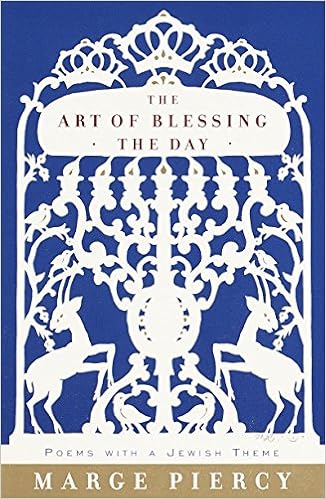
The Art of Blessing the Day: Poems with a Jewish Theme
Category: Books
Review Winner of the 2000 Paterson Poetry Prize "An exquisite book...Strong, passionate and poignant. Marge Piercy's words make a moving variety of experience beautifully and forcefully real."--Lyn Lifshin"Keep her volume near your home altar; Marge Piercy will give wings to your heart's stirrings."--Rabbi Zalman M. Schachter-Shalomi"If poetry, as Auden said, exists to praise, then surely it exists to bless. And Marge Piercy teaches us the art of blessing in her poems, with the firmness of her eye, the courage of her strength, the directness of her language, as gritty and sweet and real as the fruits she carries with her on all her journeys through family memory and tradition, prayer and the holy days of sacred year, gathering her wisdom and the wisdom of her difficult Jewish tribe, and bringing that wisdom home."--Rodger Kamenetz, author of Terra Infirma , The Missing Jew : New and Selected Poems ,and The Jew in the Lotus "Whether I find myself guffawing over 'Eat fruit' or falling shattered by "At the well' or being attuned to the Breath of Life by 'Nishmat,' it is my life--my whole life--that I am finding, renewed and enlivened by these poems. We can shmooze these poems, pray these poems, Torah-study these poems. What we breath out, Piercy has breathed in; what Piercy breaths out, we can breath in. We and she breath each other into life."--Rabbi Arthur Waskow"Marge Piercy's superb spiritual powers are up to their elbows in the lived world, bringing a liberated and grounded wisdom to everything they touch. Behind this book one hears the great embracing toast of Jewish tradition: 'L'Chaim!' -- 'to life!' In its pages the work of the heart and the work of the spirit are visibly, passionately advanced."--Jane Hirschfield"Accessible, transformative, thrilling. Marge Piercy teases out the spiritual lights hidden within the most ordinary events. Here is poetry so reverent and disturbing that it borders on liturgy."--Rabbi Lawrence Kushner From the Inside Flap of the 2000 Paterson Poetry PrizeAbout Marge Piercy's collection of her old and new poems that celebrate the Jewish experience, the poet Lyn Lifshin writes: " The Art of Blessing the Day is an exquisite book. The whole collection is strong, passionate, and poignant, but the mother and daughter poems, fierce and emotional, with their intense ambivalence, pain and joy, themes of separation and reconnecting, are among the very strongest about that difficult relationship."These striking, original, beautifully sensuous poems do just that. Ordinary moments--a sunset, a walk, a private religious ritual--are so alive in poems like 'Shabbat moment'  and 'Rosh Hodesh.' In the same way that she celebrates ordinary moments, small things become charged with memories and feelings: paper snowflakes, buttons, one bird, a bottle-cap flower made from a ginger ale top and crystal beads. "She celebrates the body in rollicking, gusto-fi From the Back Cover "Winner of the 2000 Paterson Poetry Prize About Marge Piercy's collection of her old and new poems that celebrate the Jewish experience, the poet Lyn Lifshin writes: "The Art of Blessing the Day is an exquisite book. The whole collection is strong, passionate, and poignant, but the mother and daughter poems, fierce and emotional, with their intense ambivalence, pain and joy, themes of separation and reconnecting, are among the very strongest about that difficult relationship. "These striking, original, beautifully sensuous poems do just that. Ordinary moments--a sunset, a walk, a private religious ritual--are so alive in poems like 'Shabbat moment' and 'Rosh Hodesh.' In the same way that she celebrates ordinary moments, small things become charged with memories and feelings: paper snowflakes, buttons, one bird, a bottle-cap flower made from a ginger ale top and crystal beads. "She celebrates the body in rollicking, gusto-filled poems like 'Belly good' and 'The chuppah, ' where 'our bodies open their portals wide.' So much that is richly sensuous: 'hands that caressed you, . . . untied the knot of pleasure and loosened your flesh till it fluttered, ' and lush praise for 'life in our spines, our throats, our knees, our genitals, our brains, our tongues.' "I love the humor in poems like 'Eat fruit, ' the nostalgia and joy in 'The rabbi's granddaughter and the Christmas tree, ' the fresh, beautiful images of nature--'In winter . . .the sun hangs its wizened rosehip in the oaks.' "I admire Piercy's sense of the past alive in the present, in personal and social history. The poems are memorials, like the yahrtzeit candle in a glass. 'We lose and we go on losing, ' but thepoems are never far from harsh joy, the joy that is 'the wine of life.' "Growing up haunted by Holocaust ghosts is an echo throughout the book, and some of the strongest poems are about the Holocaust, poems that become the voices of those who had no voice: 'What you carry in your blood is us, the books we did not write, music we could not make, a world gone from gristle to smoke, only as real now as words can make it.' "Marge Piercy's words make such a moving variety of experiences beautifully and forcefully real." About the Author The Art of Blessing the Day is Marge Piercy's fifteenth volume of poetry. Others include What Are Big Girls Made Of? ; The Moon Is Always Female ; her selected poems, Circles on the Water ; My Mother's Body ; Available Light ;  and, new from Leapfrog Press, Early Grrrl , her out-of-print and previously uncollected early poems. In 1990 her poetry won the Golden Rose, the oldest poetry award in the country. She has also written fourteen novels, all still in print, including Woman on the Edge of Time ; Vida ; Gone to Soldiers ; He, She and It (winner of the Arthur C. Clarke Award); The Longings of Women ; City of Darkness, City of Light ; and, most recently, Storm Tide , with her husband, Ira Wood.  Her fiction and poetry have been translated into sixteen languages. Excerpt. "Growing Up Haunted"When I enter through the hatch of memory those claustrophobic chambers, my adolescence in the booming fifties of General Eisenhower, General Foods and General Motors, I see our dreams:obsolescent mannequins in Dior frocks armored, prefabricated bodies; and I see our nightmares, powerful as a wine red sky and wall of fire.Fear was the underside of every leafwe turned, the knowledge that ourcousins, our other selves, had beenstarved and butchered to ghosts.The question every smoggy morningpresented like a covered dish:why are you living and all thosemirror selves, sisters, goneinto smoke like stolen cigarettes?I remember my grandmother's crywhen she learned the death of all sheremembered, girls she bathed with,young men with whom she shylyflirted, wooden shul whereher father rocked and prayed,red haired aunt plucking the balalaika, world of sun and snowturned to shadows on a yellow page.Assume no future you may not haveto fight for, to die for, mutteredghosts gathered on the footof my bed each night. What youcarry in your blood is us,the books we did not write,music we could not make, a worldgone from gristle to smoke, onlyas real now as words can make it.
Features: A prize-winning collection of old and new poems that celebrate the Jewish experience, about which the poet Lyn Lifshin writes: "An exquisite book. The whole collection is strong, passionate, and poignant, but the mother and daughter poems, fierce and emotional, with their intense ambivalence, pain and joy, themes of separation and reconnecting, are among the very strongest about that difficult relationship." | Lifshin continues, "These striking, original, beautifully sensuous poems do just that. Ordinary moments--a sunset, a walk, a private religious ritual--are so alive in poems like 'Shabbat moment'  and 'Rosh Hodesh.' In the same way that she celebrates ordinary moments, small things become charged with memories and feelings: paper snowflakes, buttons, one bird, a bottle-cap flower made from a ginger ale top and crystal beads. "She celebrates the body in rollicking, gusto-filled poems like 'Belly good' and 'The chuppah,' where 'our bodies open their portals wide.' So much that is richly sensuous: 'hands that caressed you,  . . . untied the knot of pleasure and loosened your flesh till it fluttered,' and lush praise for 'life in our spines, our throats,  our knees, our genitals, our brains, our tongues.'"I love the humor in poems like 'Eat fruit,' the nostalgia and joy in 'The rabbi's granddaughter and the Christmas tree,' the fresh, beautiful images of nature--'In winter . . .the sun hangs its wizened rosehip in the oaks.'"I admire Piercy's sense of the past alive in the present, in personal and social history. The poems are memorials, like the yahrtzeit candle in a glass. 'We lose and we go on losing,' but the poems are never far from harsh joy, the joy that is 'the wine of life.'"Growing up haunted by Holocaust ghosts is an echo throughout the book, and some of the strongest poems are about the Holocaust, poems that become the voices of those who had no voice: 'What you  carry in your blood is us,  the books we did not write, music we could not make, a world  gone from gristle to smoke, only  as real now as words can make it.'"Marge Piercy's words make such a moving variety of experiences beautifully and forcefully real."